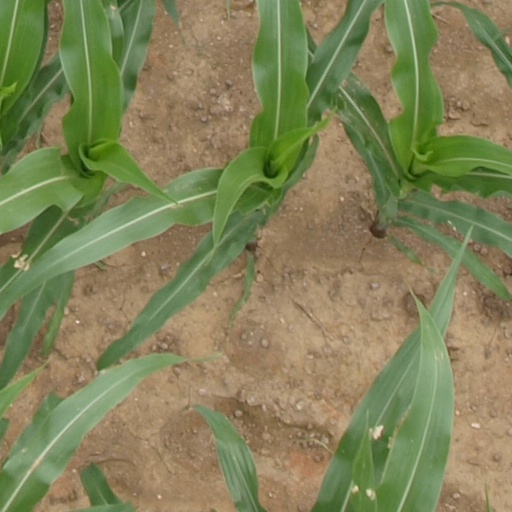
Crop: maize; corn